M for Malaysia

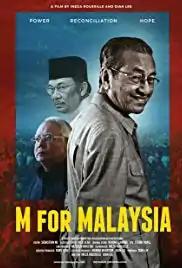

M for Malaysia is a 2019 Malaysian documentary film directed by Dian Lee and Ineza Rousille. It documents the 2018 Malaysian general election. It is released on 12 September 2019 in Malaysia. It was selected as the Malaysian entry for the Best International Feature Film at the 92nd Academy Awards, but it was not nominated.